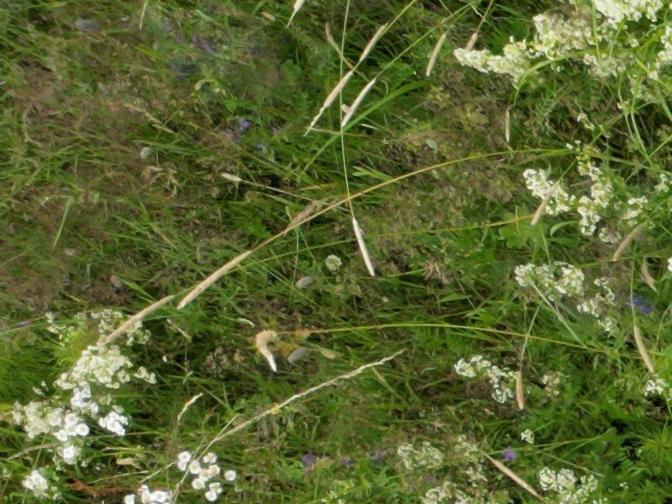
Flowers visible: yarrow flowers, yarrow flowers, yarrow flowers